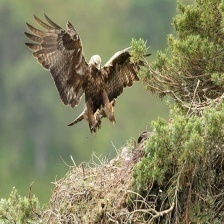
Species: GOLDEN EAGLE
Scientific name: AQUILA CHRYSAETOS